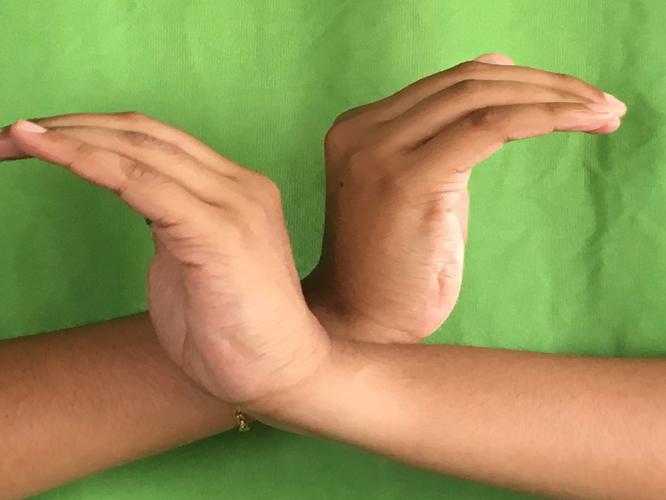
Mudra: Nagabandha
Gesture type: double_hand